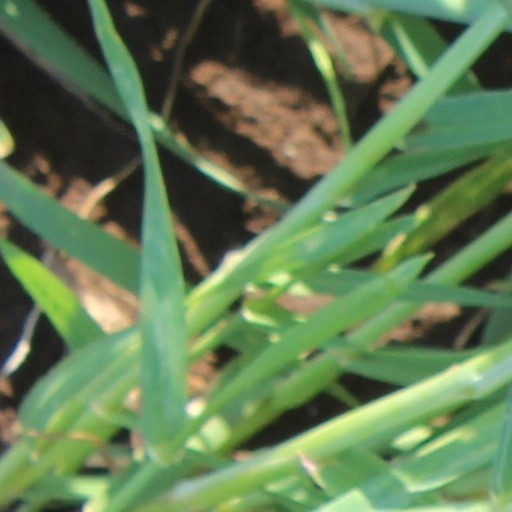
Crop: wheat